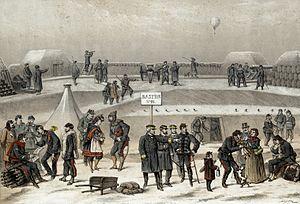
Un régiment de marche est un régiment créé provisoirement, en vue d'opérations militaires, sur la base de recrutements non conventionnels.
Au 19ᵉ siècle, 94 bastions ponctuaient l'enceinte de Thiers entourant Paris.
Le siège de Paris de 1870-1871 est un épisode de la guerre franco-prussienne de 1870-71, sa chronologie permet d'appréhender l'histoire de ce siège par les événements selon leur ordre temporel dans la ville de Paris mais également dans l'ensemble des départements d'Île-de-France.